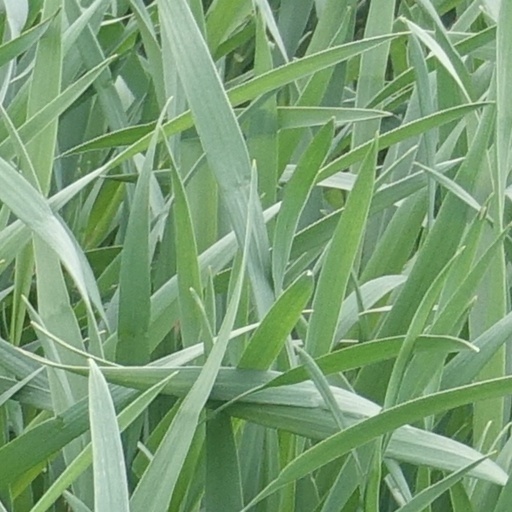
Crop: wheat